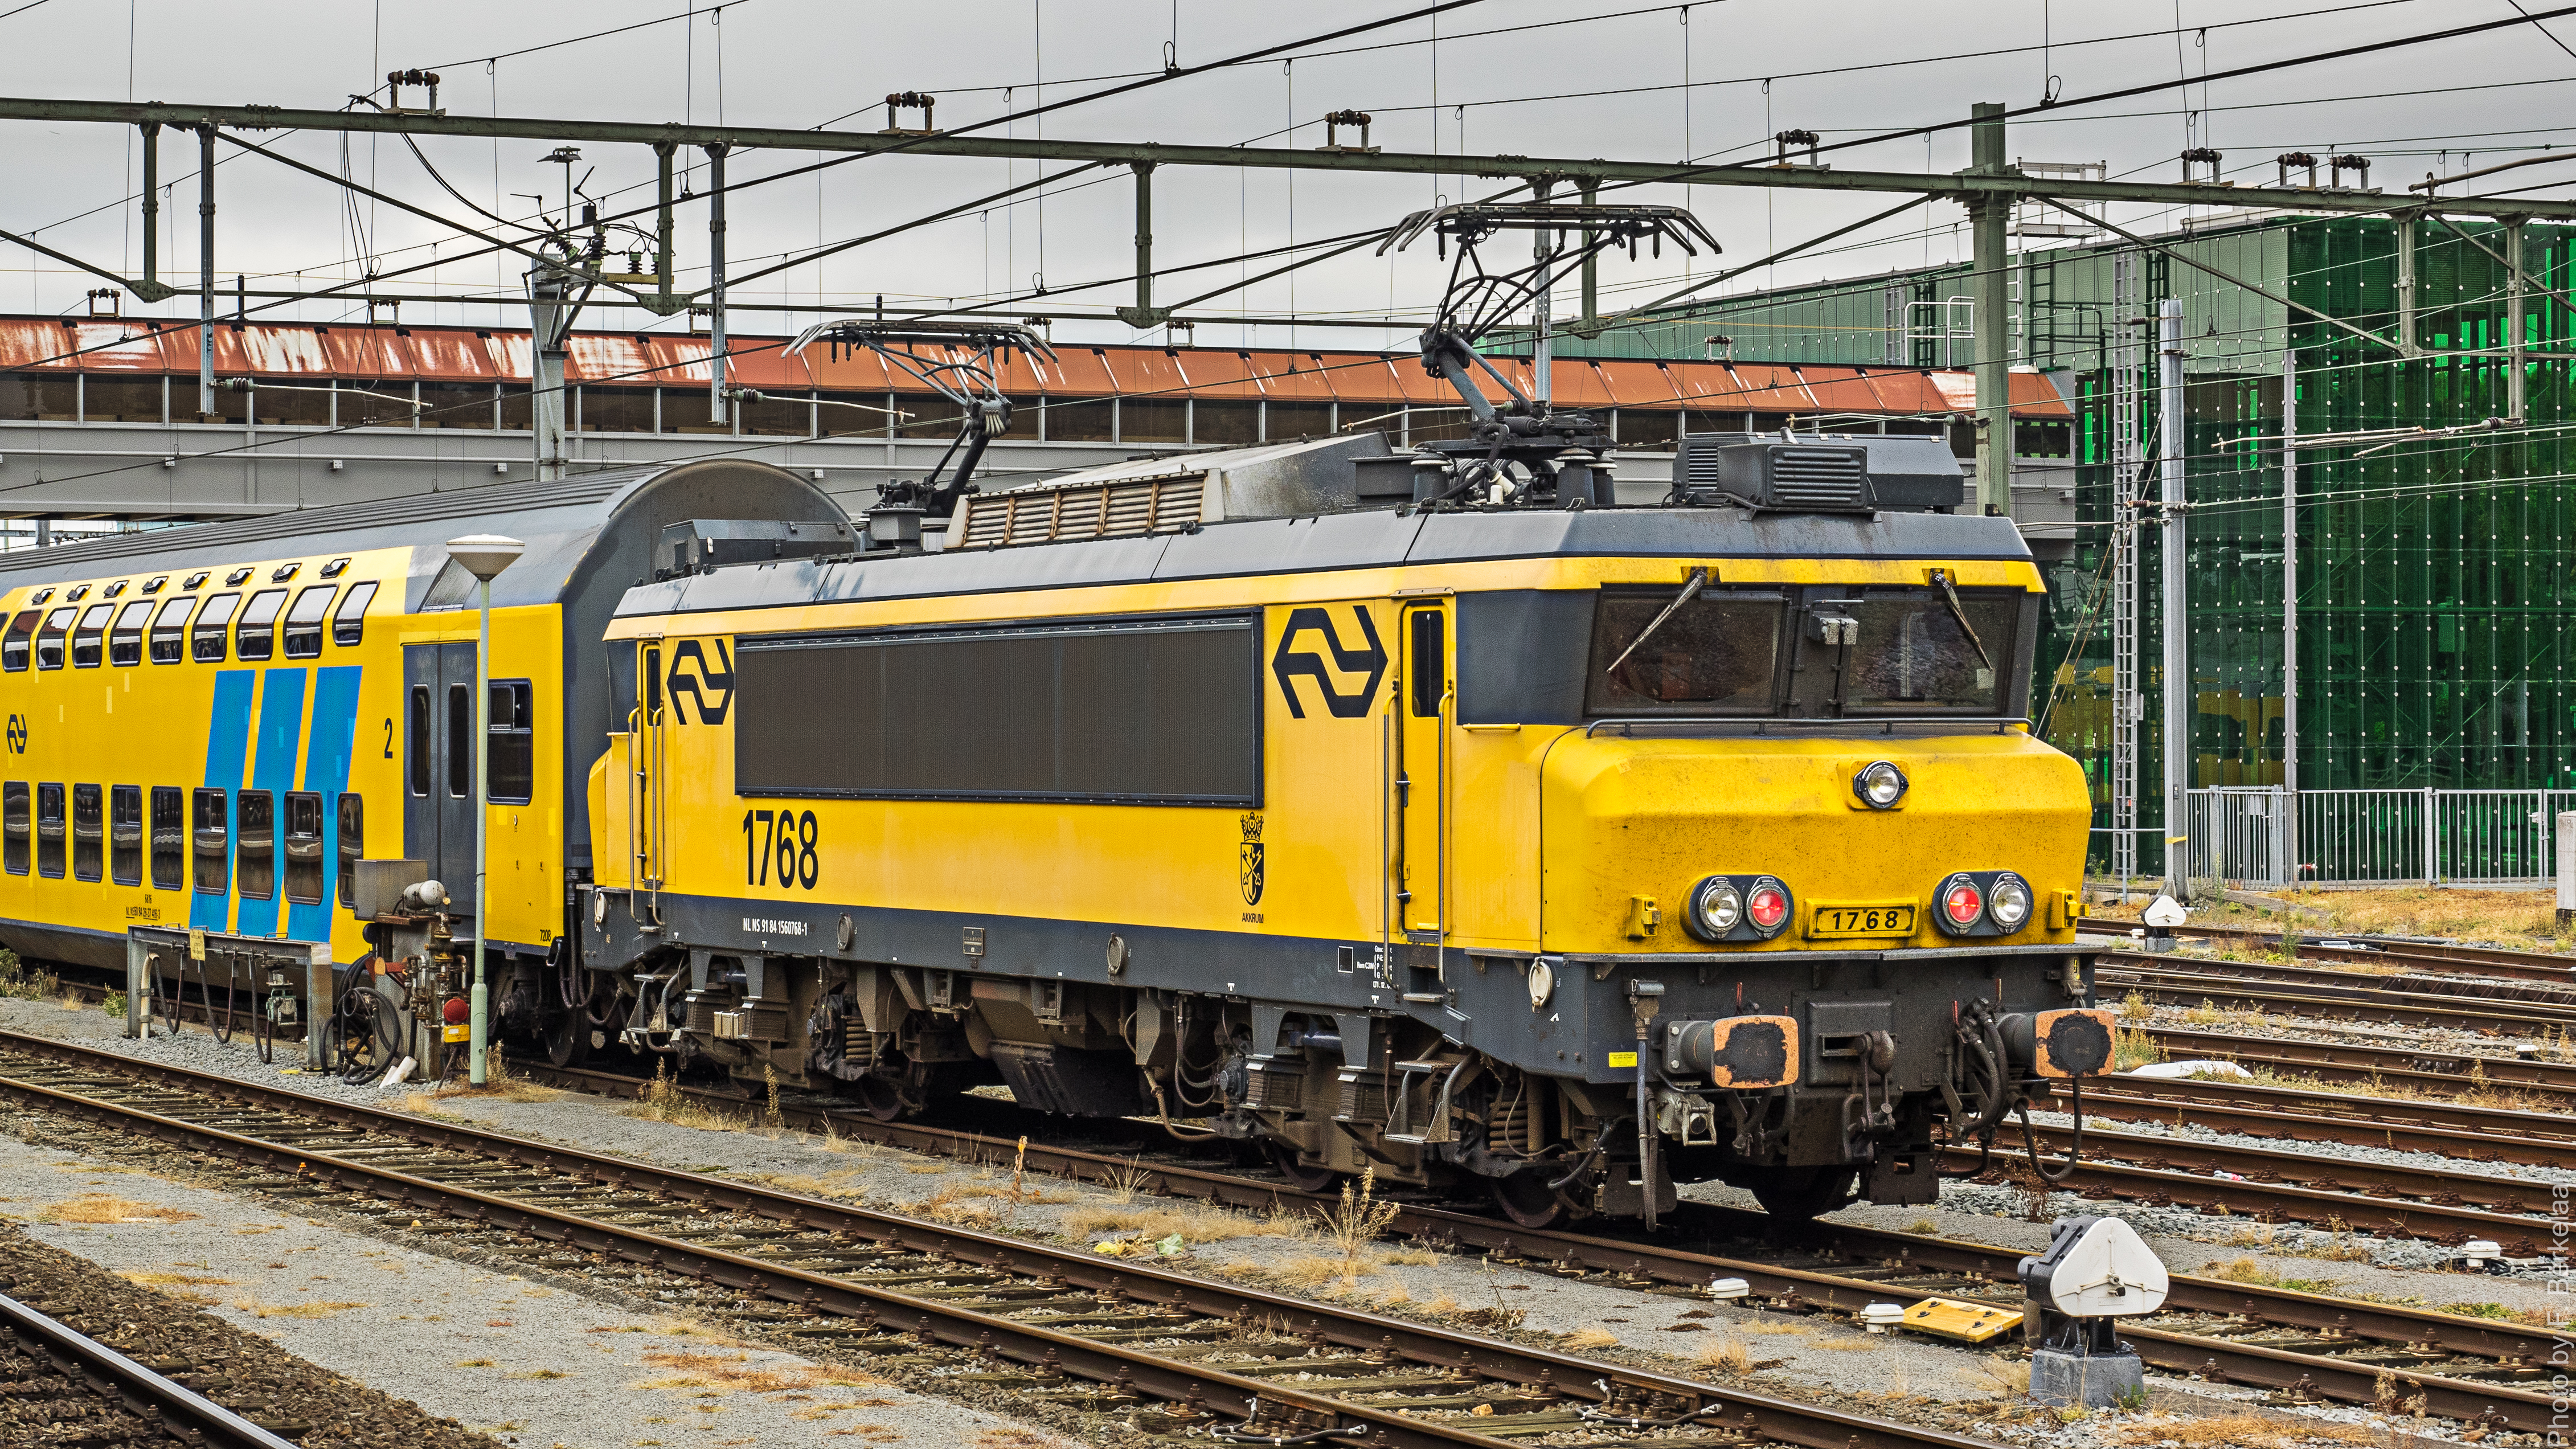
track, railroad, train, transport, vehicle, train station, electricity, public transport, nederland, locomotive, passenger, limburg, nederlandsespoorwegen, spoorwegen, nl, maastricht, olympusm1240mmf28, nsr, stationmaastricht, zuidlimburg, provincielimburg, 1768, nsr1768, alstom, 1700, akkrum, rail transport, electric locomotive, land vehicle, rolling stock, metropolitan area, railroad car, passenger car